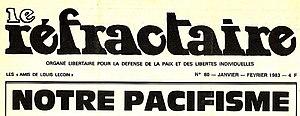
Dernier numéro de la revue Le Réfractaire, organe libertaire pour la défense de la paix et des libertés individuelles
Le Réfractaire est un périodique fondé, dirigé, animé et corrigé par May Picqueray du 1ᵉʳ avril 1974 à décembre 1983.
Marie Jeanne Picqueray, dite May Picqueray, née le 8 juillet 1898 à Savenay, de François-Jean-Marie Picqueray et de Marie-Louise Françoise Leray, et décédée le 2 novembre 1983 à Paris, était une militante anarcho-syndicaliste et antimilitariste libertaire.